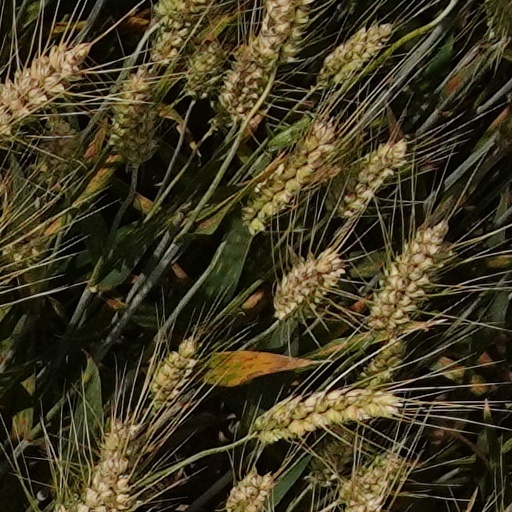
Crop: wheat